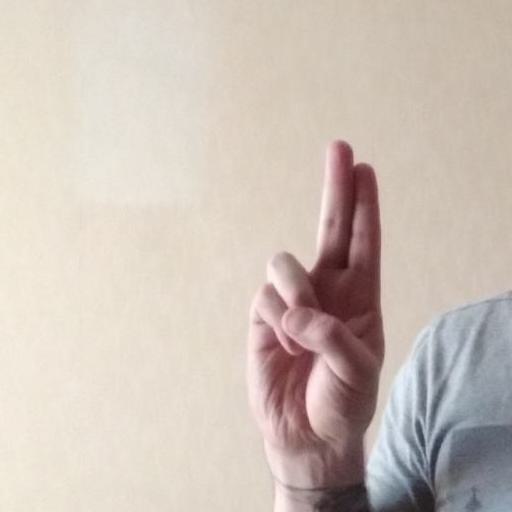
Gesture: two_up